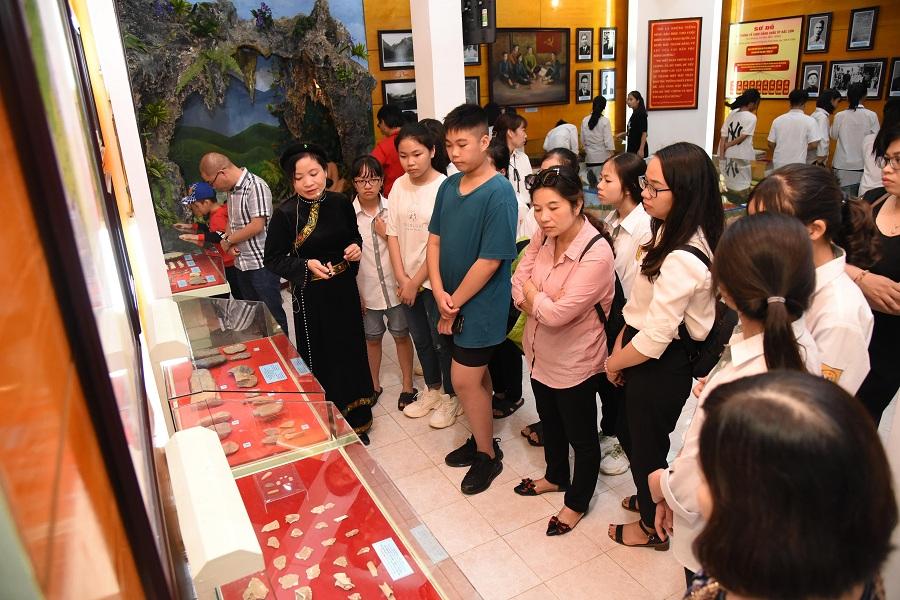
có một nhóm người đang tham quan bên trong bảo tàng